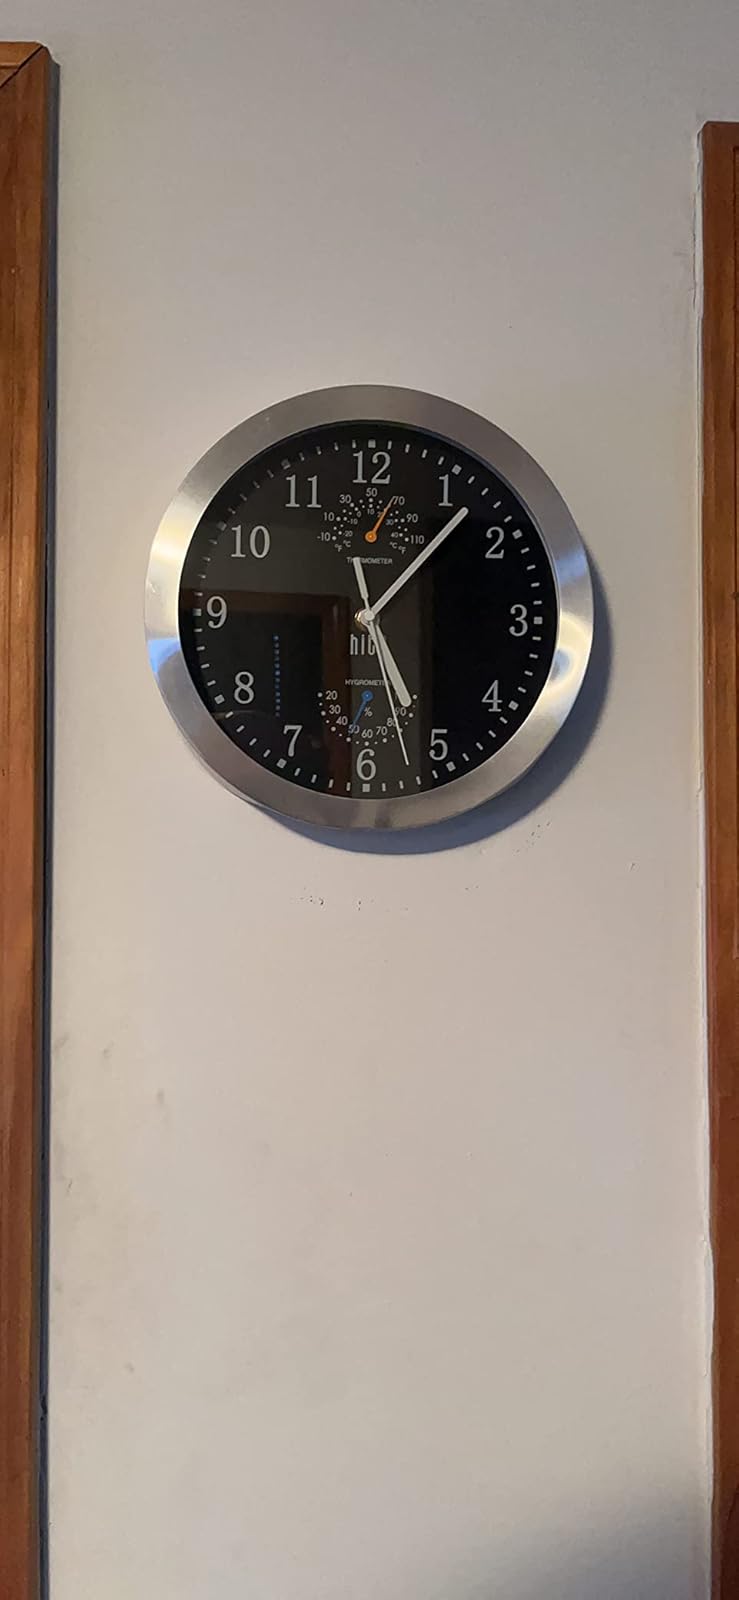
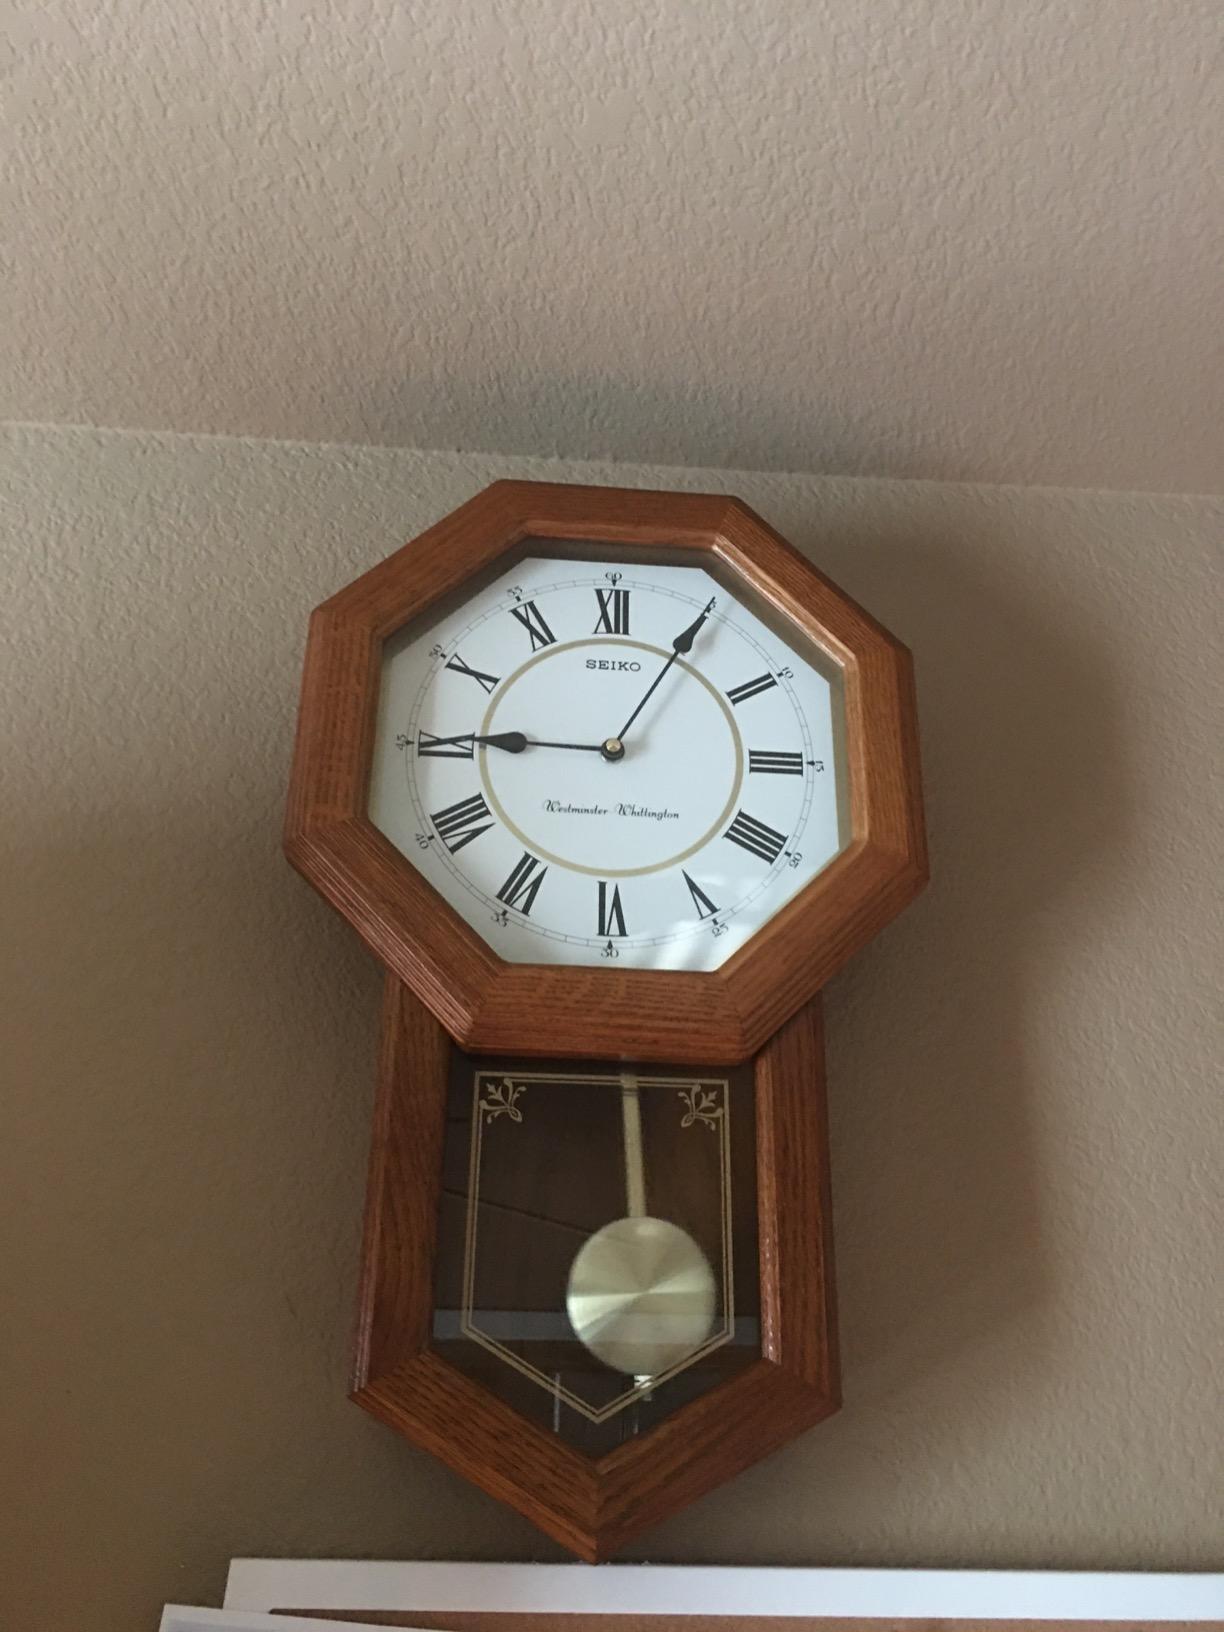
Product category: clock
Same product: no